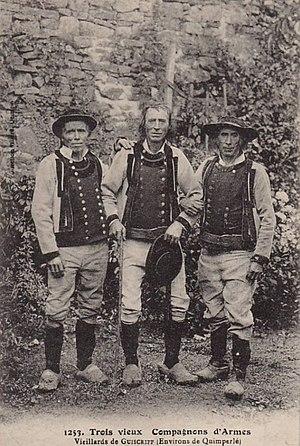
Trois vieillards de Guiscriff en costume traditionnel au début du XXe siècle
Guiscriff [ɡɥiskʁif] est une commune française située dans le département du Morbihan, en région Bretagne.